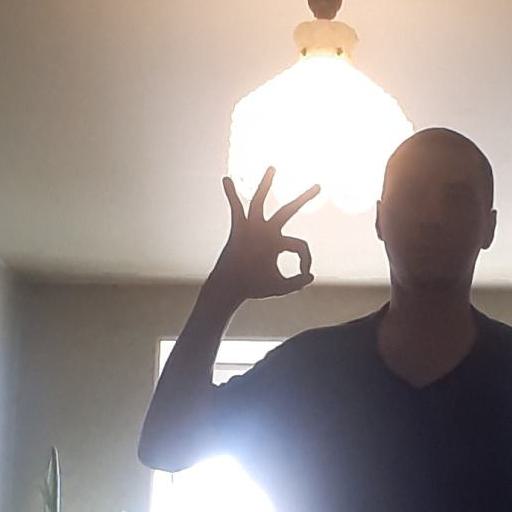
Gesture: ok